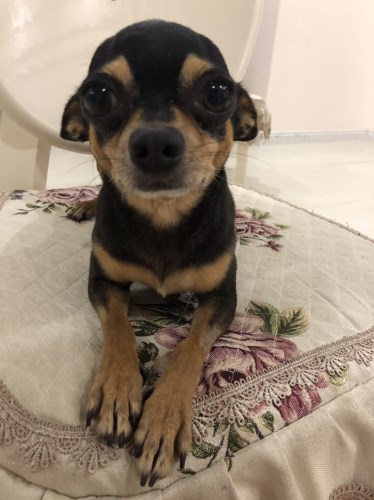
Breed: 420-n000124-Chihuahua